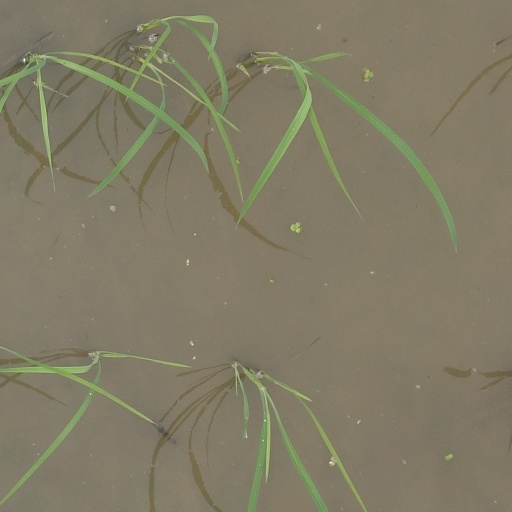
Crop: rice